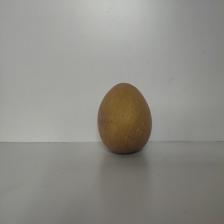
Size: Large